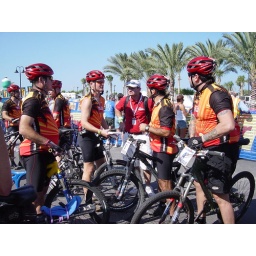
give me your placard or the guy in the red shirt will kick yo a** :)